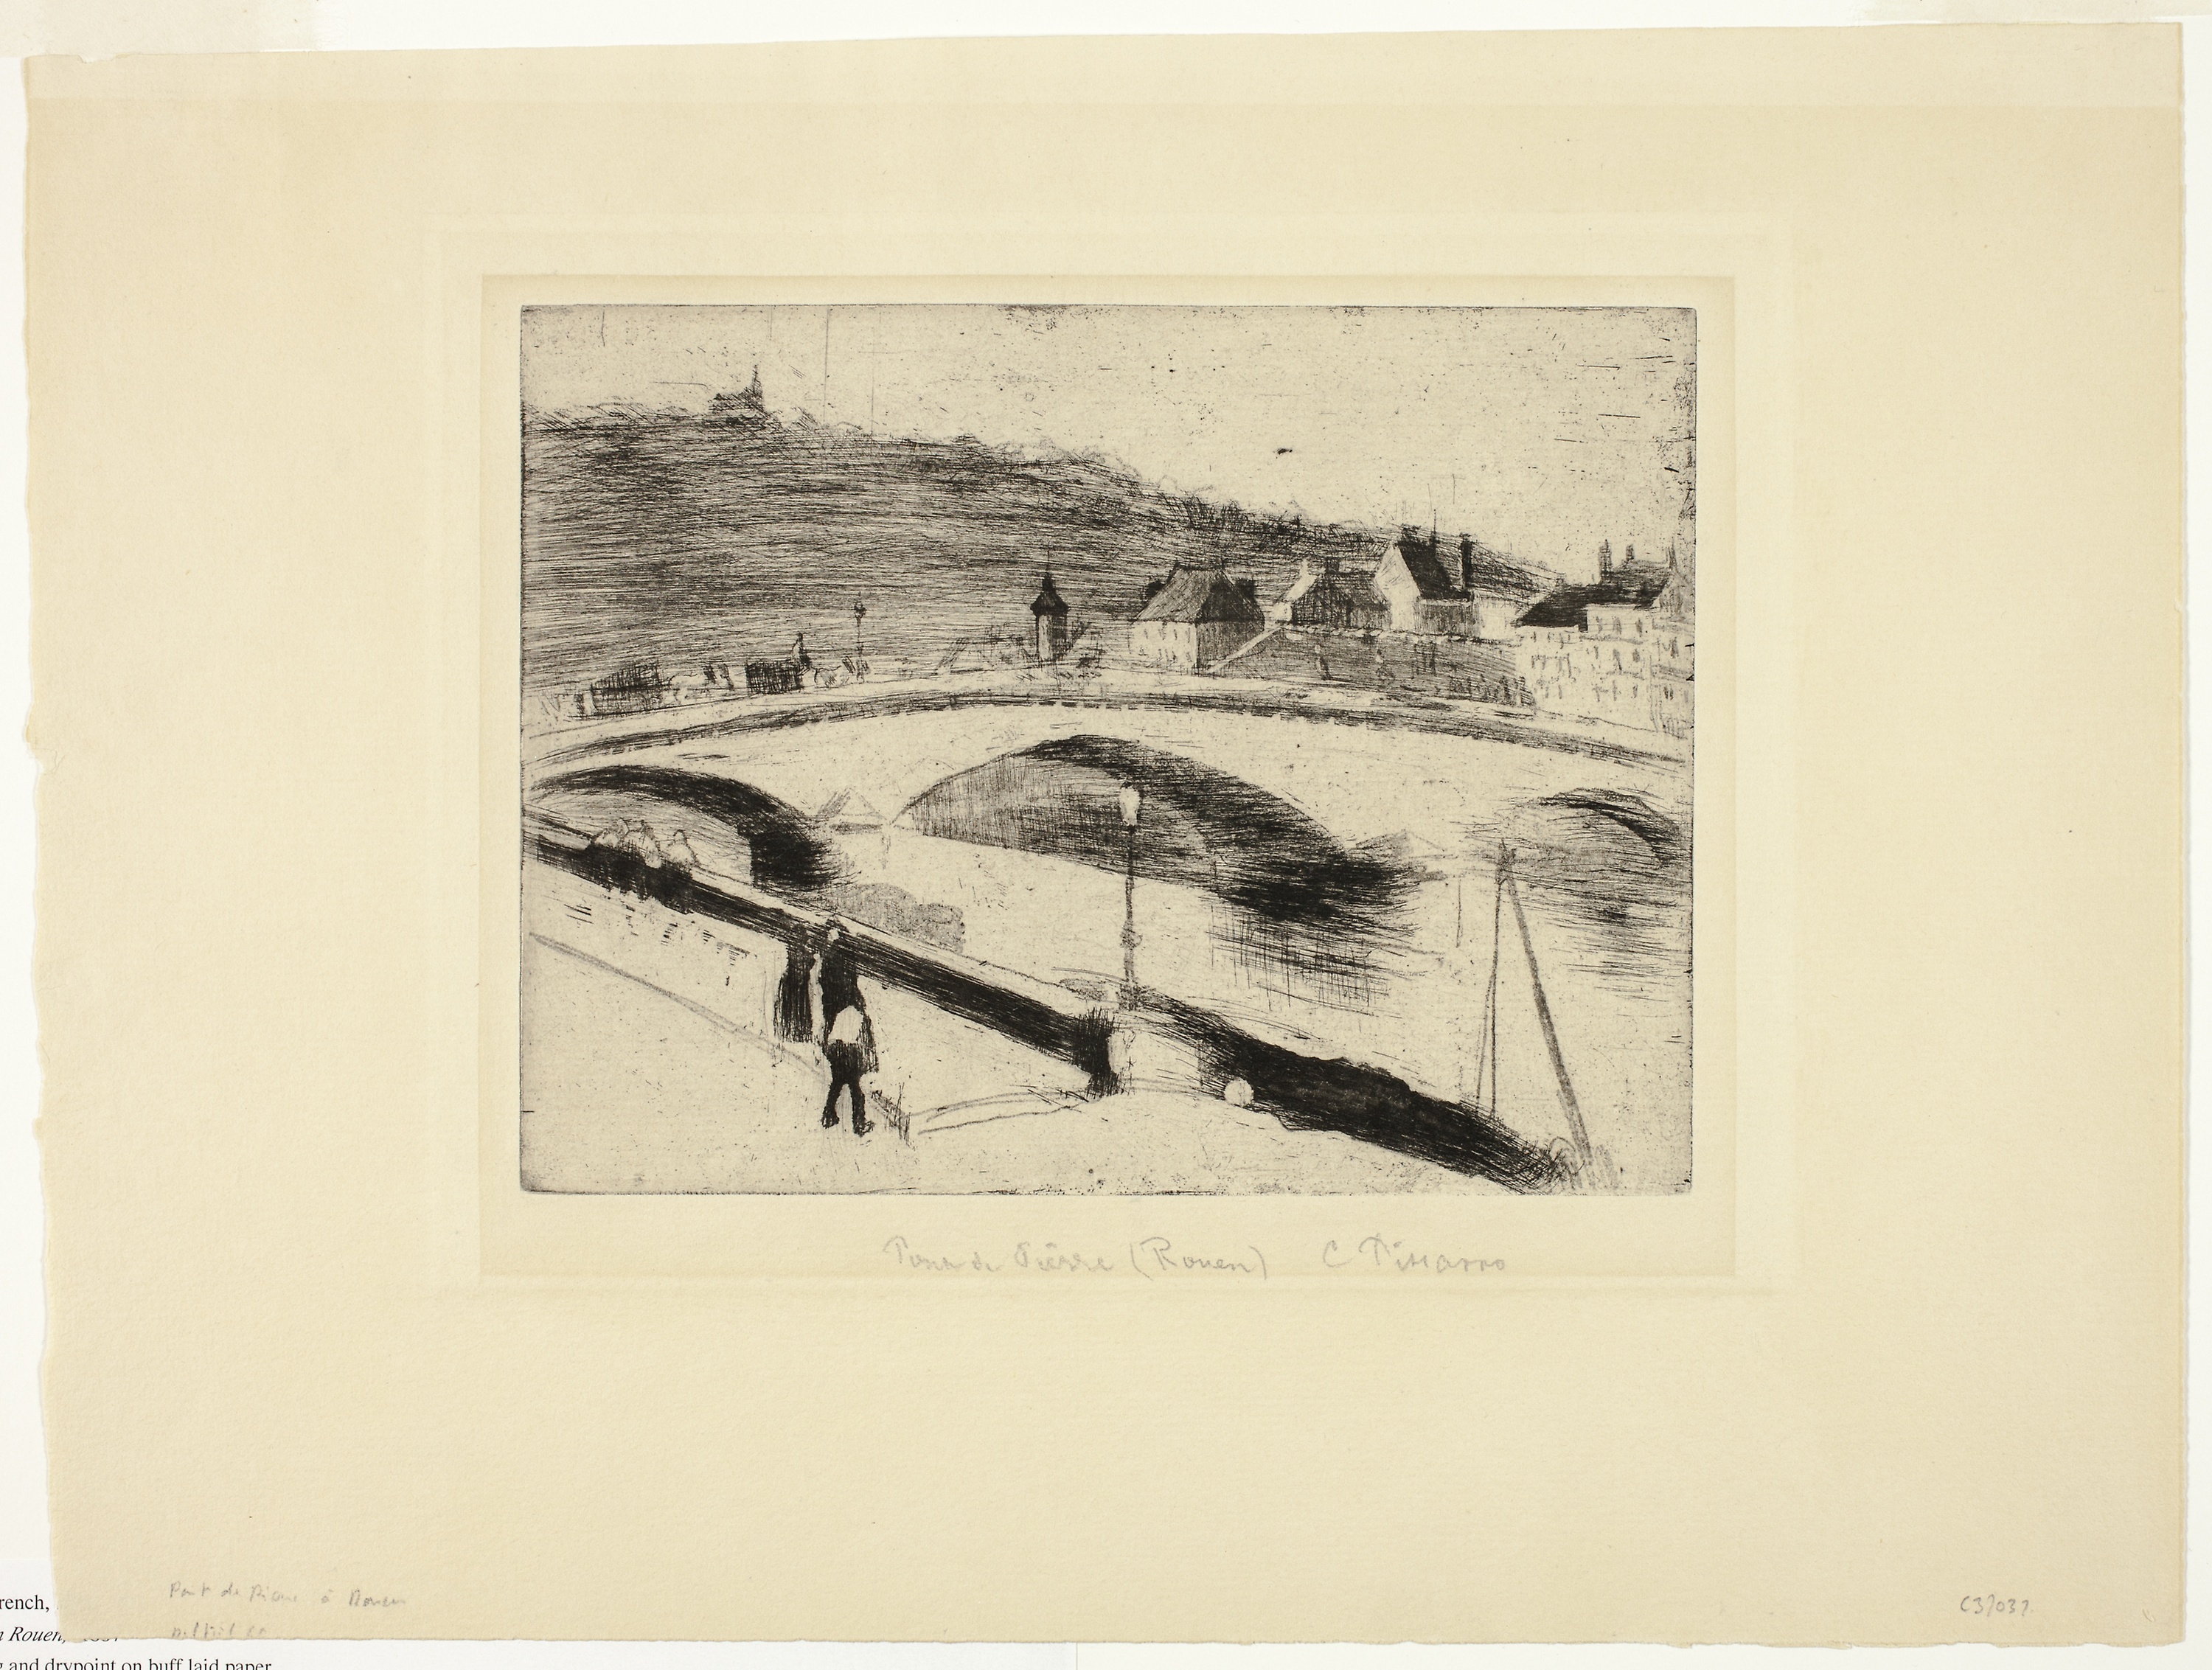
picture frame, artwork, drawing, painting, art, paint, modern art